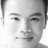
Emotion: neutral